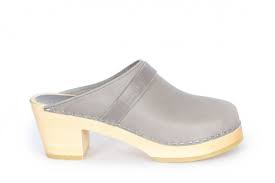
Label: Clog